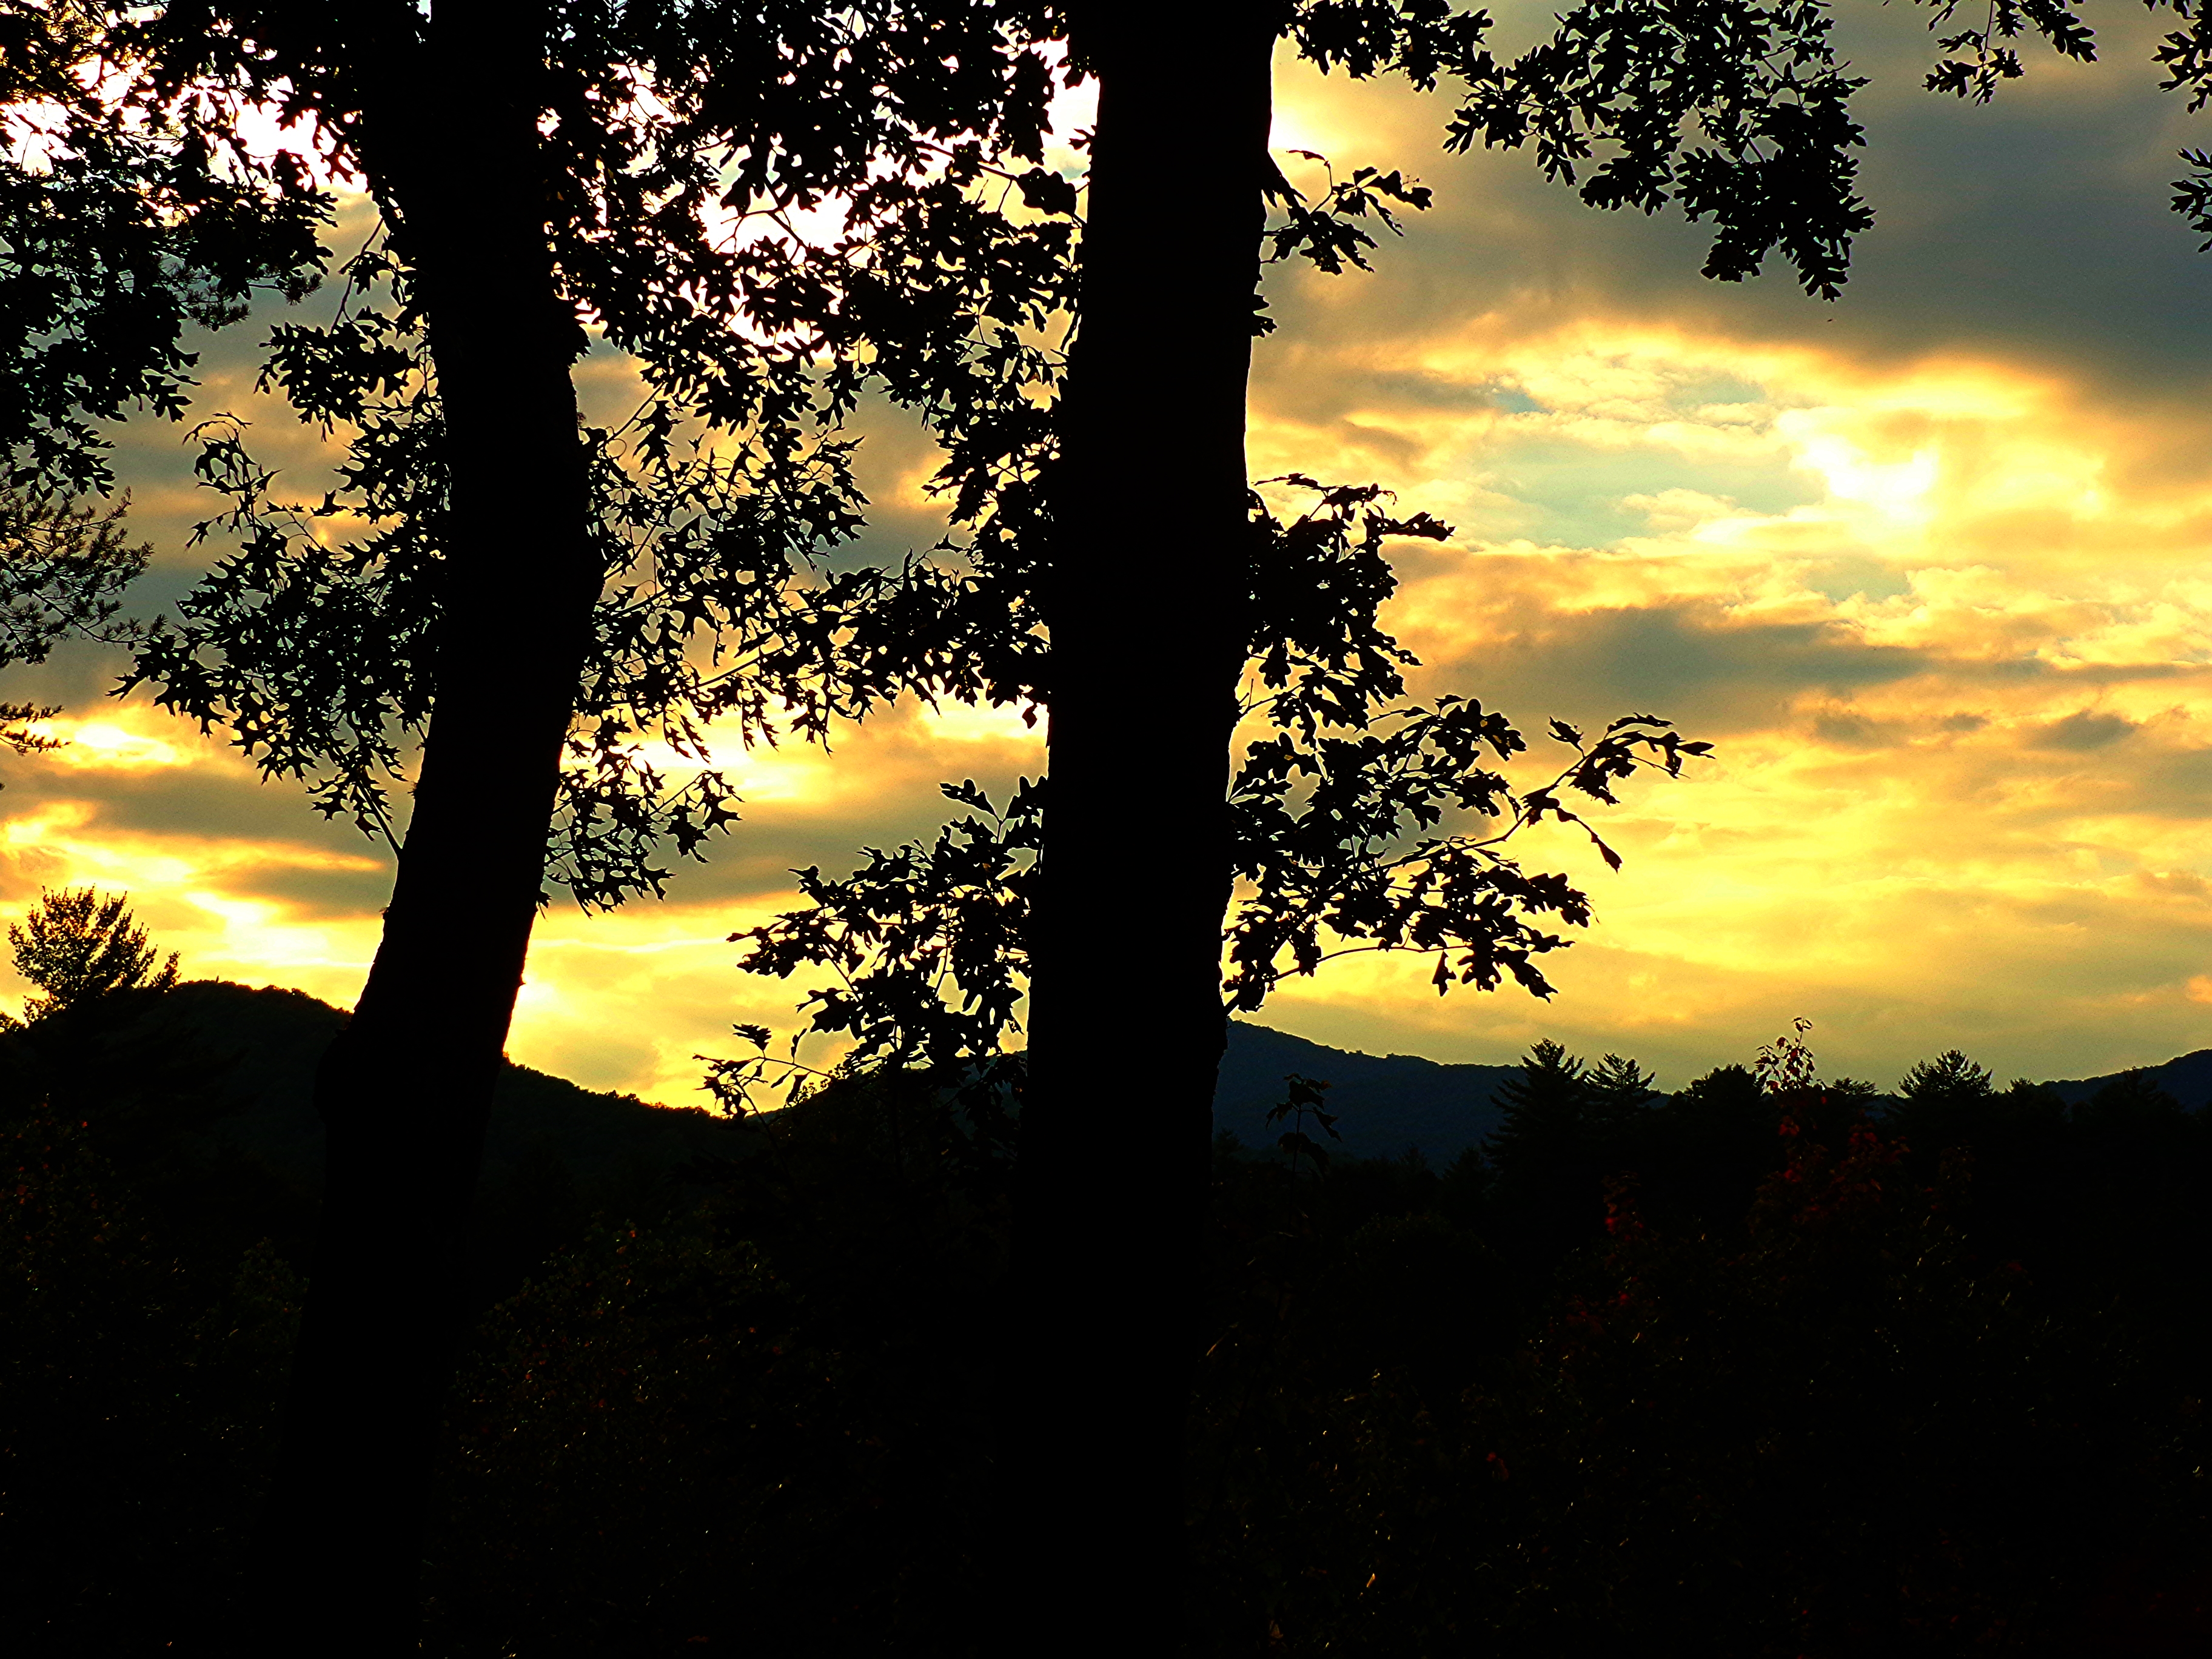
tree, nature, branch, silhouette, light, cloud, plant, sky, sun, sunrise, sunset, sunlight, morning, leaf, flower, dawn, atmosphere, dusk, evening, darkness, tmt, woody plant